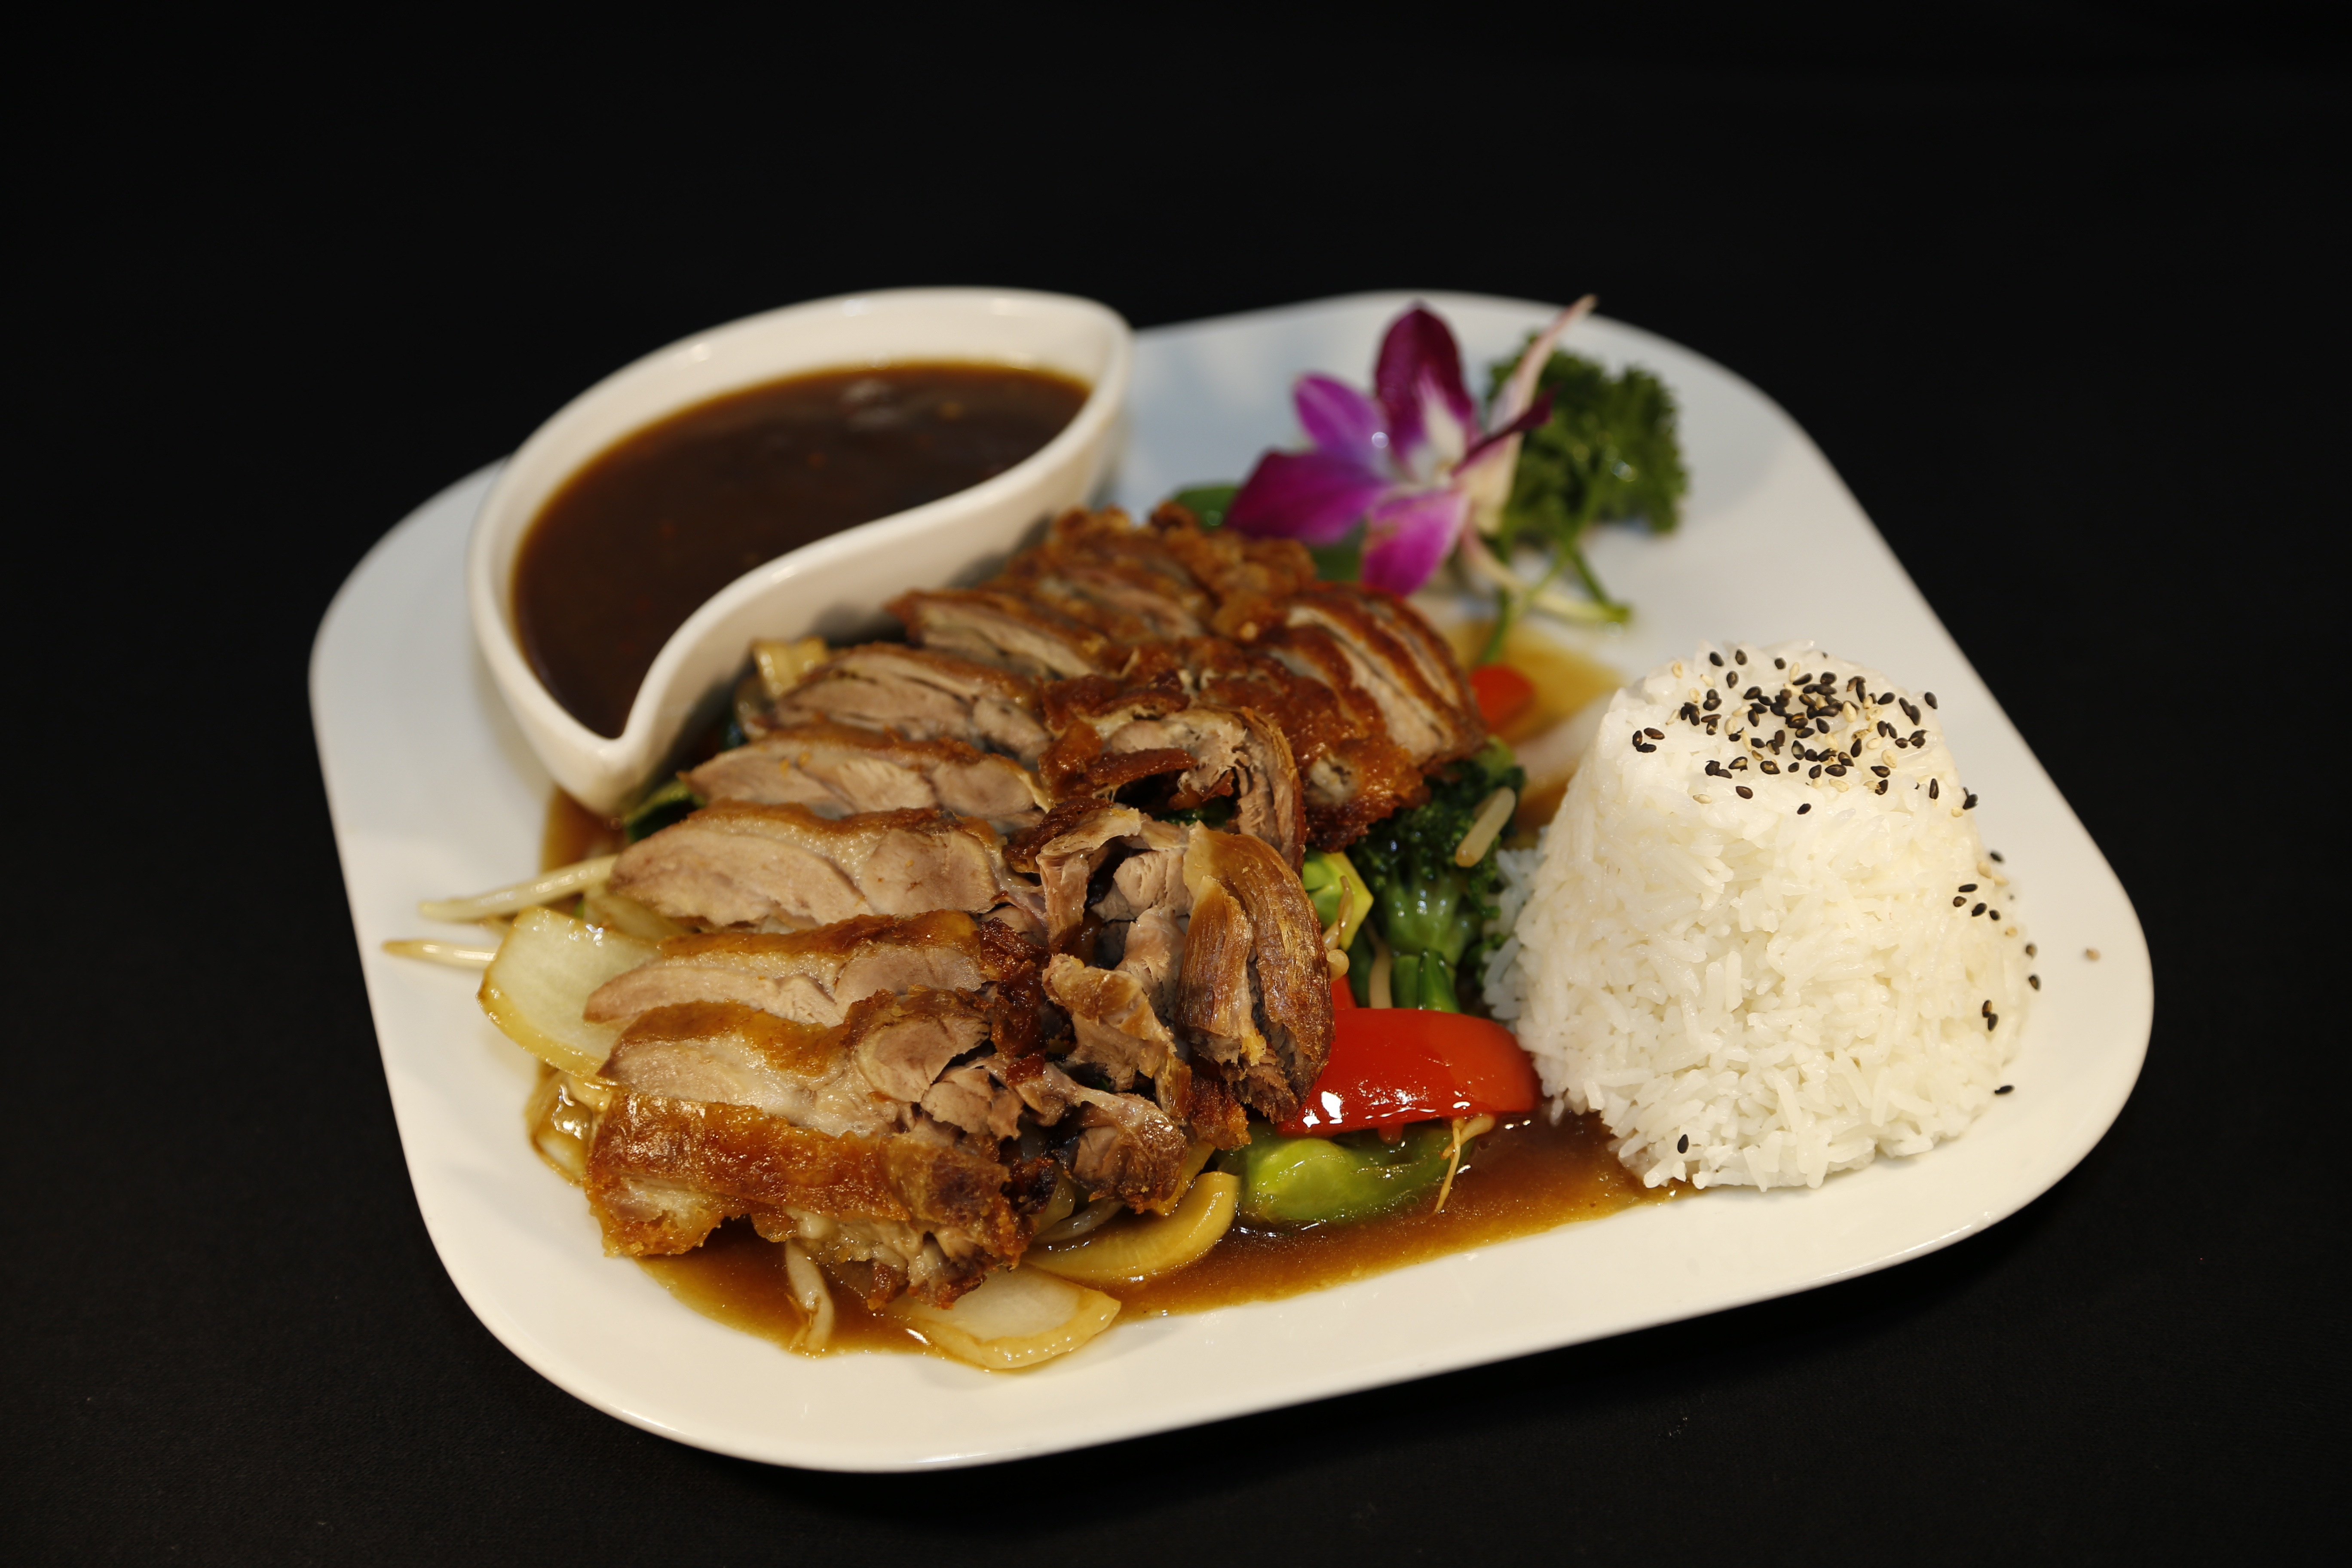
restaurant, dish, meal, food, eat, meat, lunch, cuisine, rice, asian food, duck, court, thai food, chinese food, yin yang restaurant